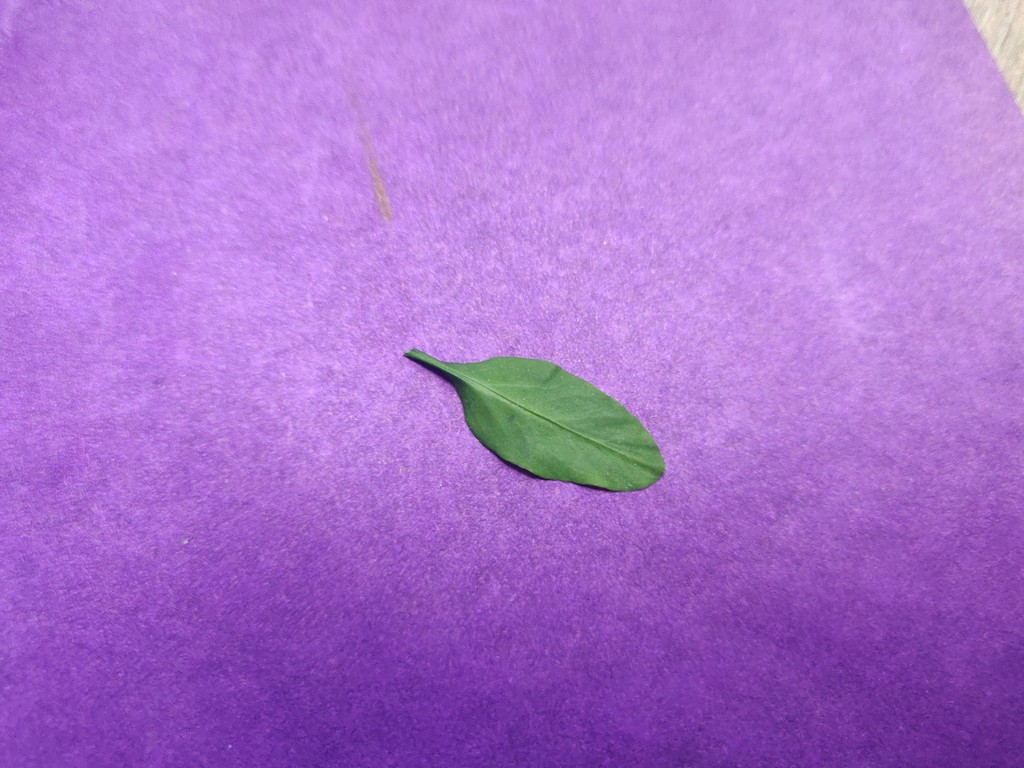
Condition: Healthy
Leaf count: single
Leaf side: front